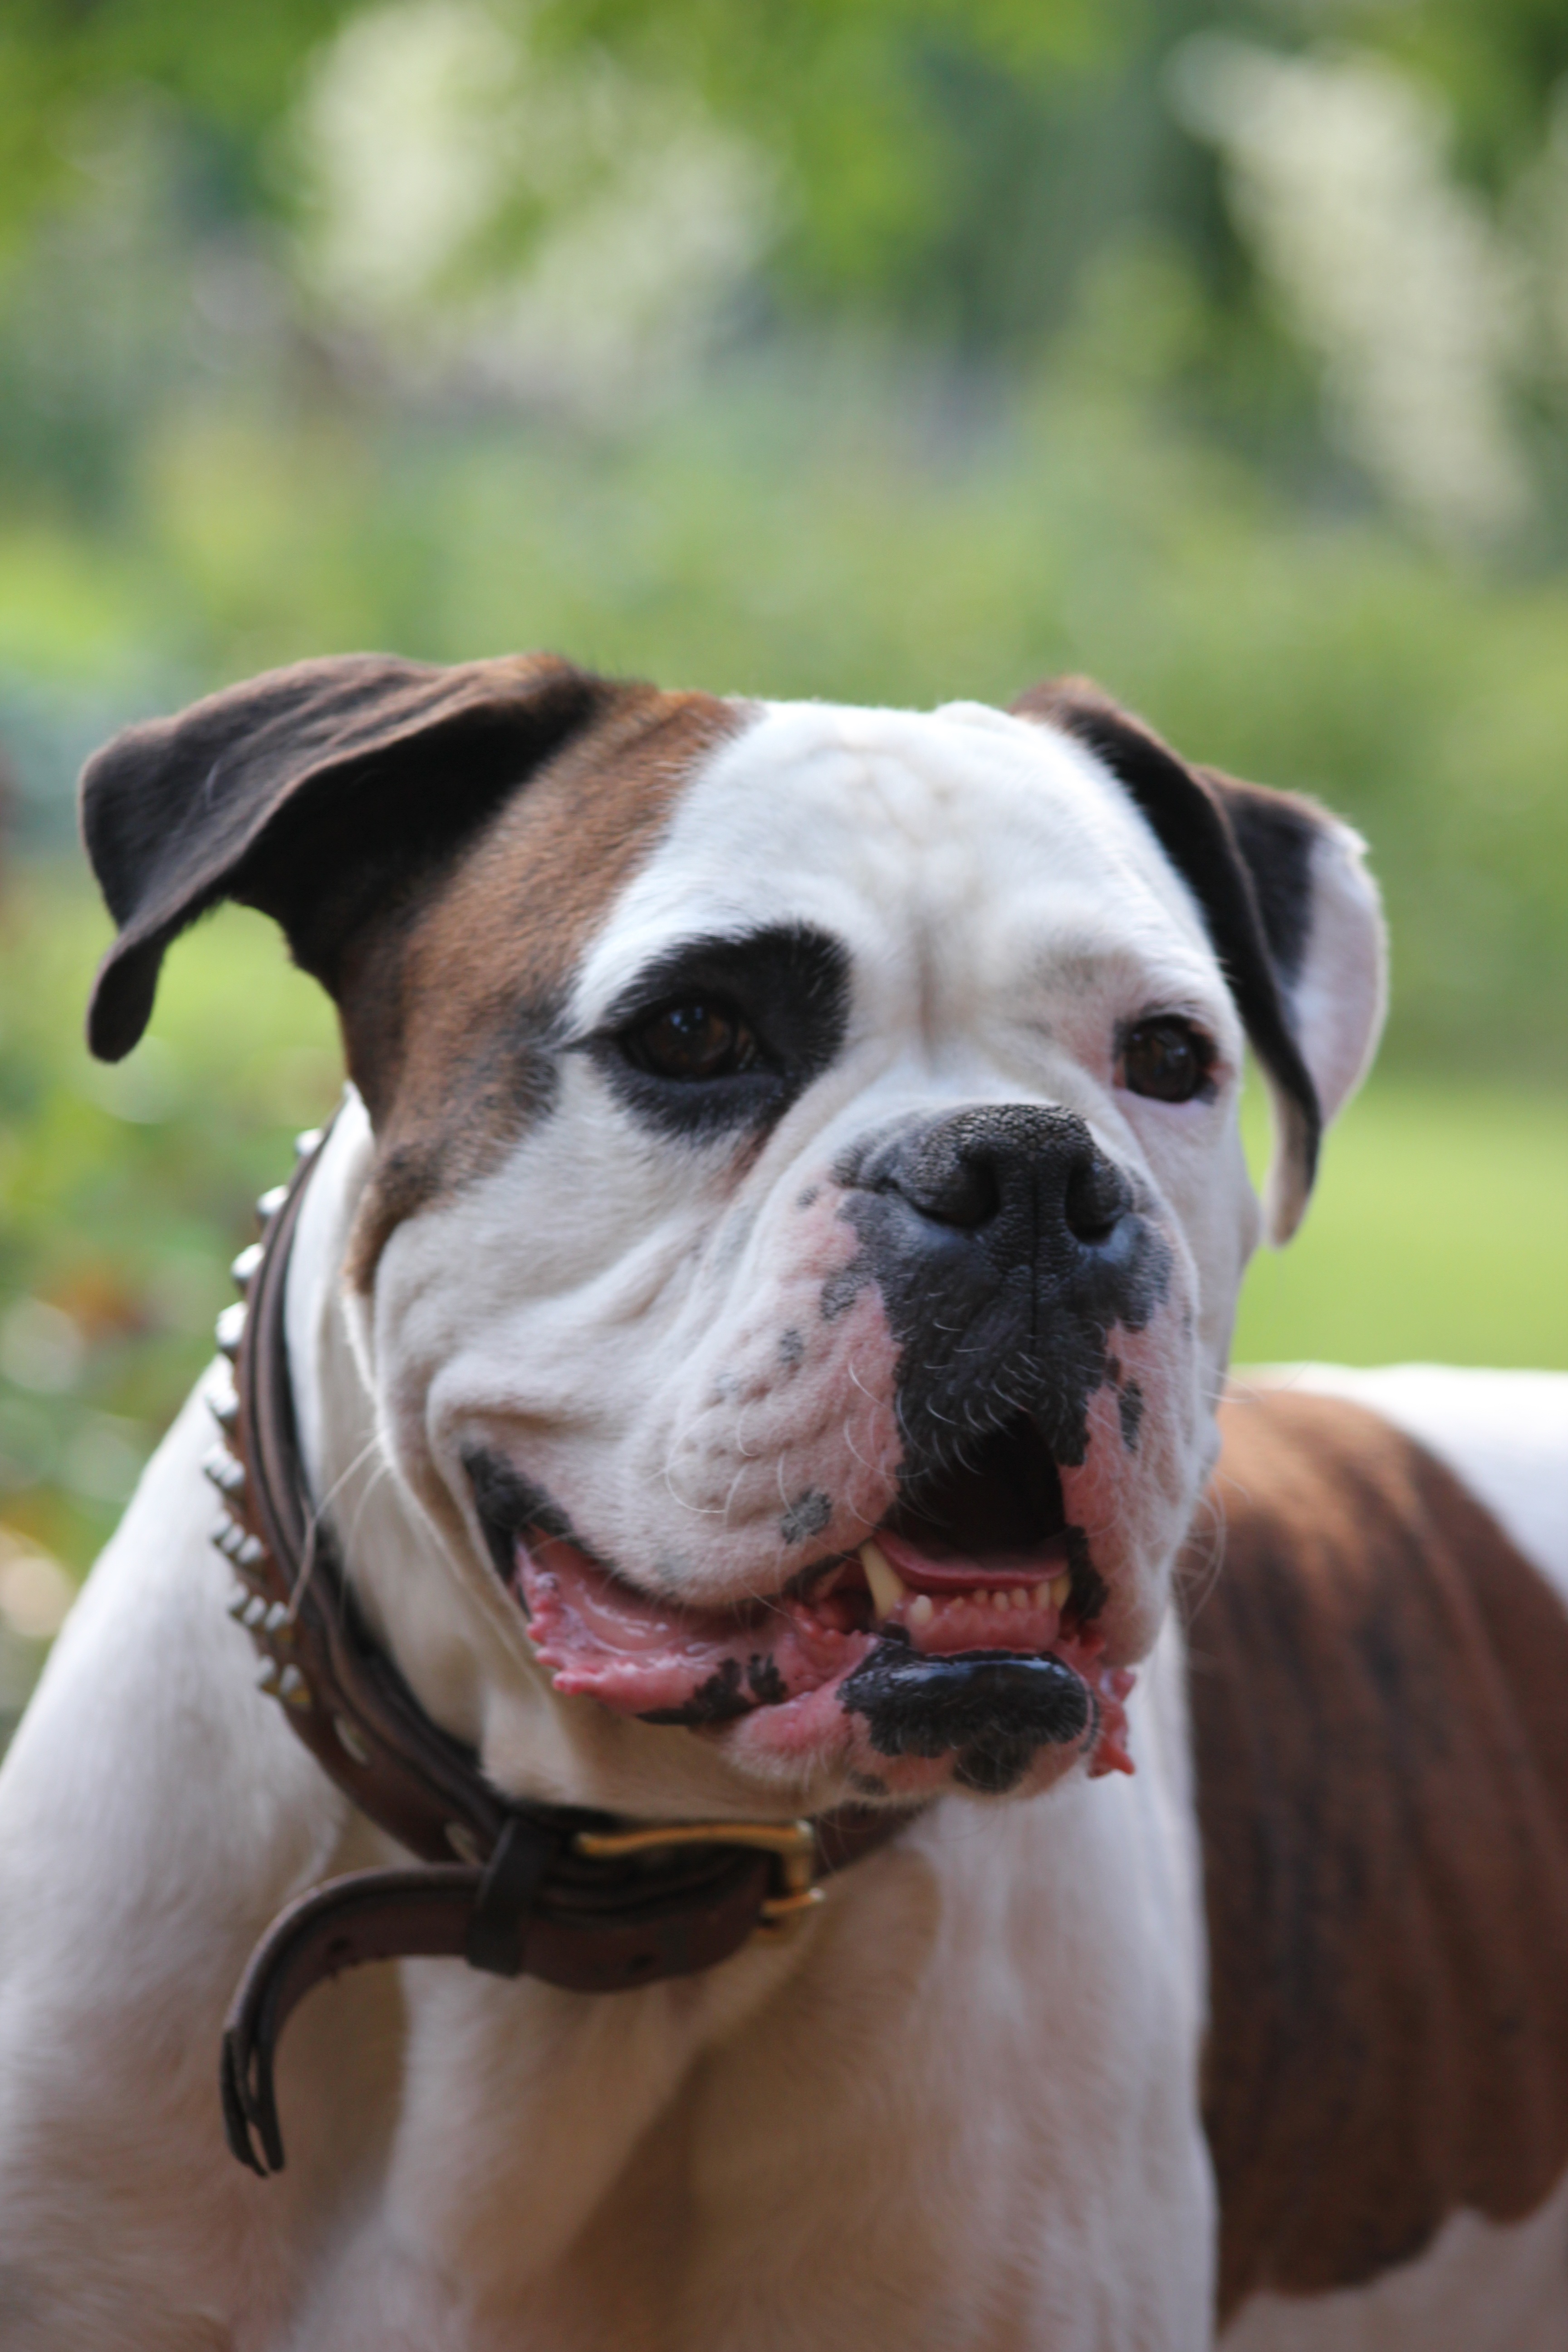
dog, pet, fur, mammal, bulldog, boxer, necklace, vertebrate, dog breed, dog look, old english bulldog, dog like mammal, carnivoran, olde english bulldogge, toy bulldog, british bulldogs, australian bulldog, american bulldog